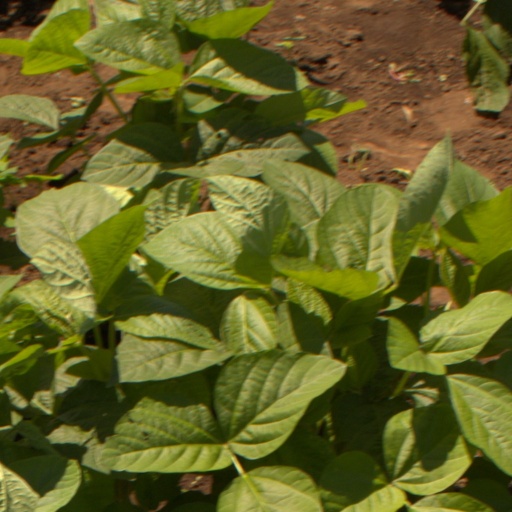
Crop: soybean